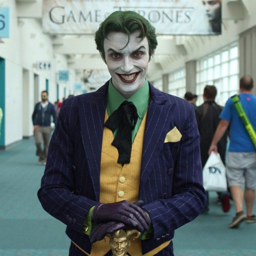
now this is what comic book character should look like .